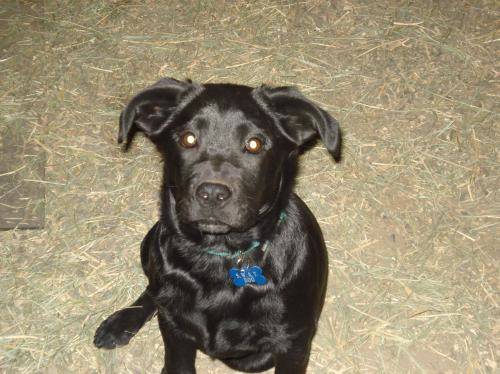
Label: dog